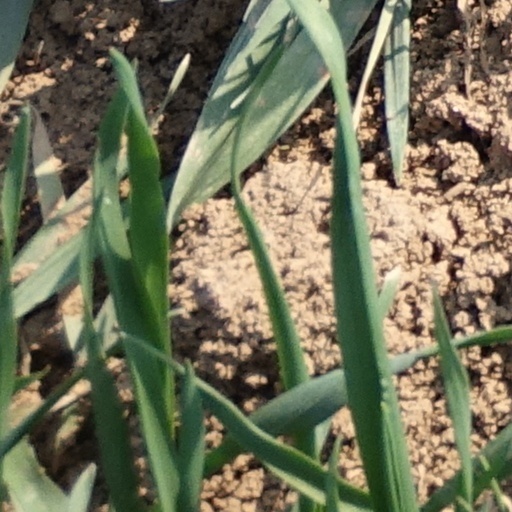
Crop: wheat